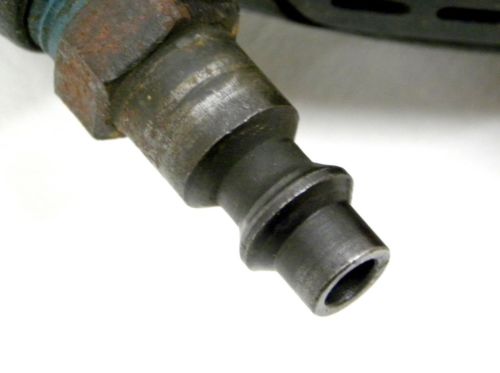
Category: stapler